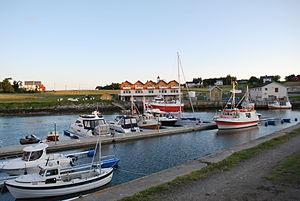
Engenes est une localité du comté de Troms, en Norvège.